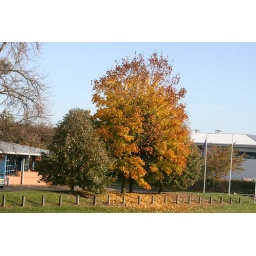
Very orange tree, just over the road from where I work.